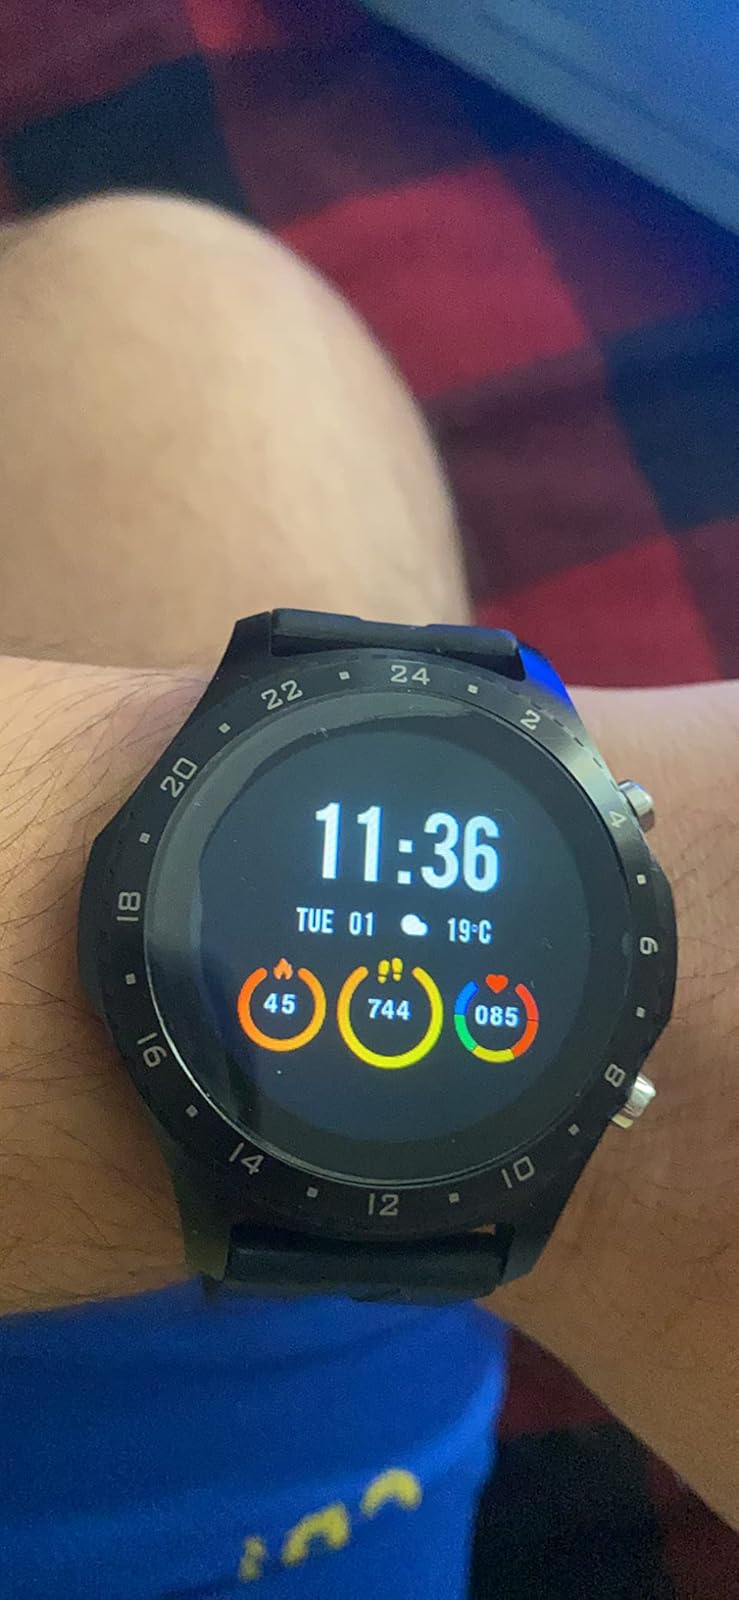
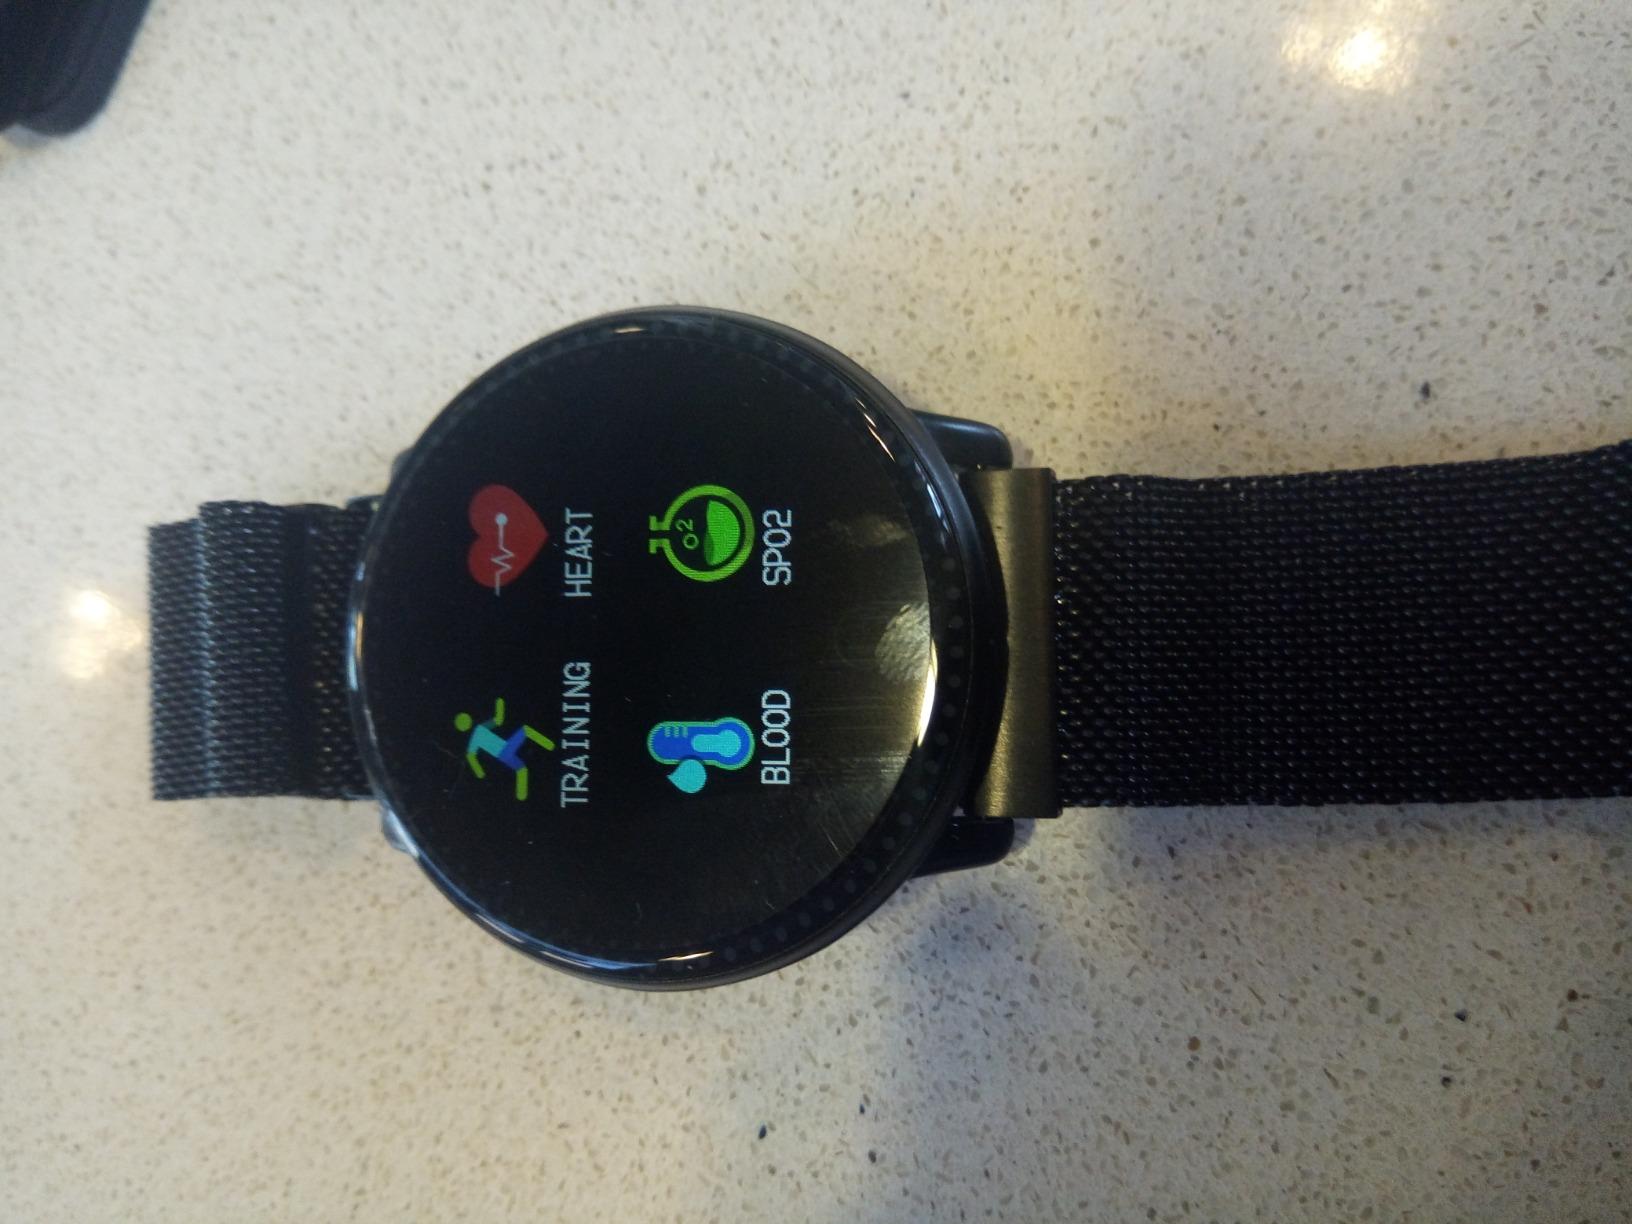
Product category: smartwatch
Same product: no